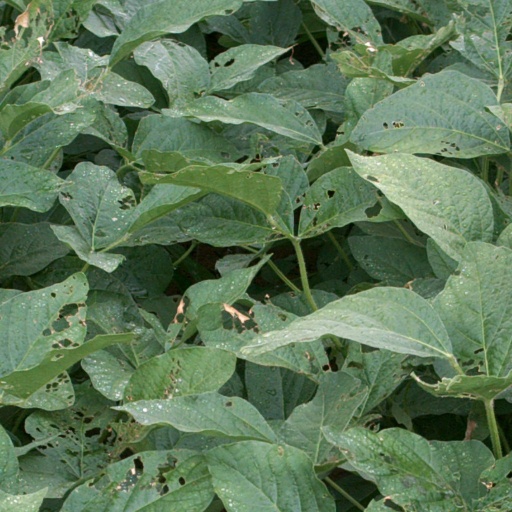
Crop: soybean